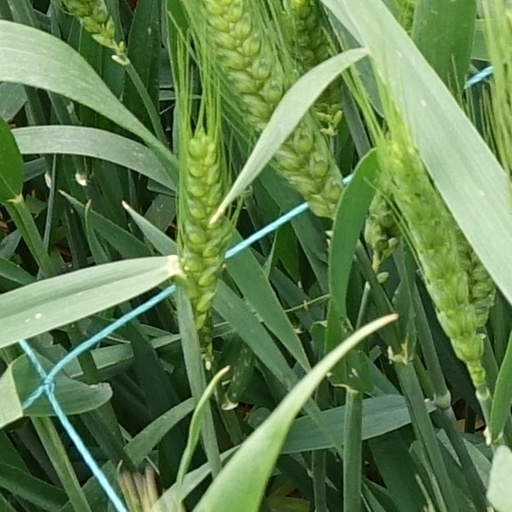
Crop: wheat